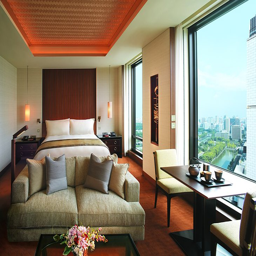
filming location with view on the park